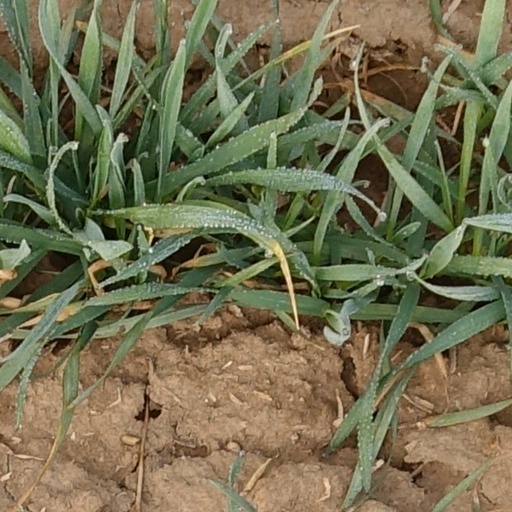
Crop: wheat